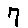
Label: 7